MiMi Aung

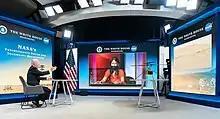
President biden talking to MiMi Aung via video call

In 1990, Aung joined JPL, where she worked on various projects related to spaceflight and the NASA Deep Space Network (DSN).